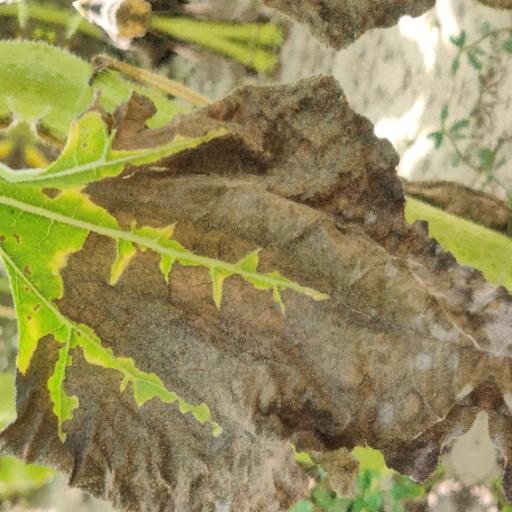
Label: Leaf_scars